They Live in the Grey

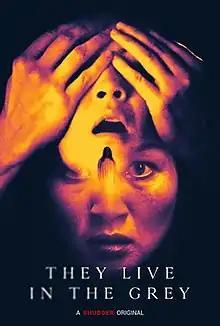
Theatrical release poster

They Live in the Grey is a 2022 American supernatural horror film, written and directed by Abel Vang and Burlee Vang. The film stars Michelle Krusiec, Ken Kirby, Madelyn Grace, J.R. Cacia, and Ellen Wroe. The movie was released via streaming service Shudder on February 17, 2022.